Battle of Cagayan de Misamis

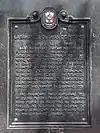
Historical marker installed at Gaston Park in Cagayan de Oro

The Battle of Cagayan de Misamis was fought on April 7, 1900, in the town of Cagayan de Misamis (now Cagayan de Oro) in Mindanao, Philippines, during the Philippine–American War. The Filipinos were under the command of General Nicolas Capistrano.